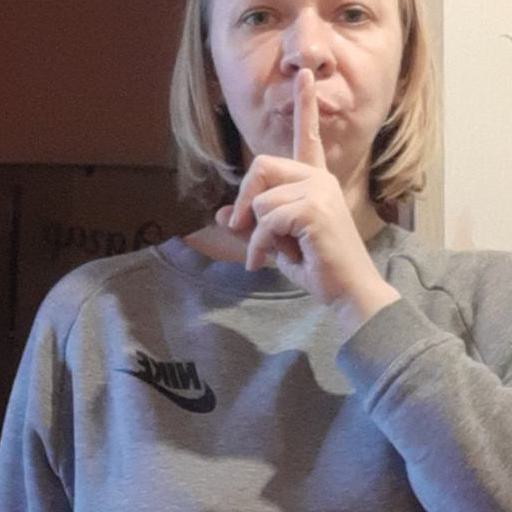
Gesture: mute